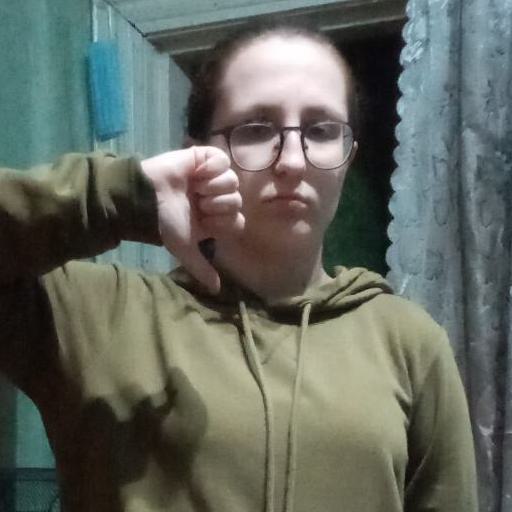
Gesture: dislike